Chris Wallace

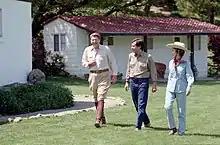
Wallace with Ronald Reagan and Nancy Reagan in 1985

Wallace left NBC in late 1988 for ABC. Sam Donaldson, ABC's outgoing chief White House correspondent, said he was "delighted" and "very pleased" that Wallace, his journalistic rival, would be joining the network saying, "I've always liked his work, I think he's going to be a plus." At ABC News, Wallace was the senior correspondent for "Primetime Live" and occasionally hosted "Nightline". During the Persian Gulf War in 1991, he reported from Tel Aviv on the Iraqi Scud missile attacks. At the time, the Israeli government did not want to advertise where the Scuds landed to prevent the Iraqis from adjusting their launchers. On one episode of "Nightline", Wallace started describing the location where a Scud missile landed in Tel Aviv. Host Ted Koppel cut him off and asked him to point to a general area rather than give a specific location.